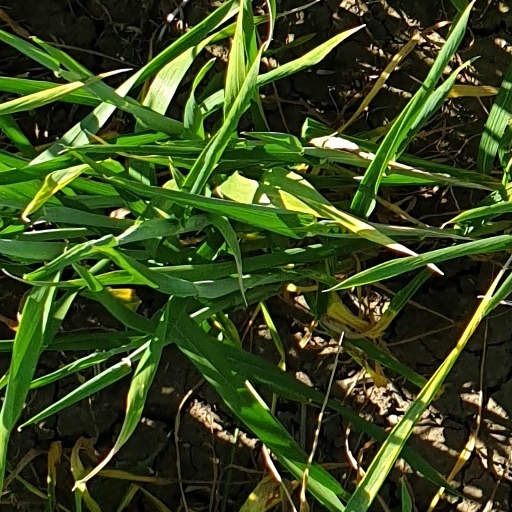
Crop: wheat